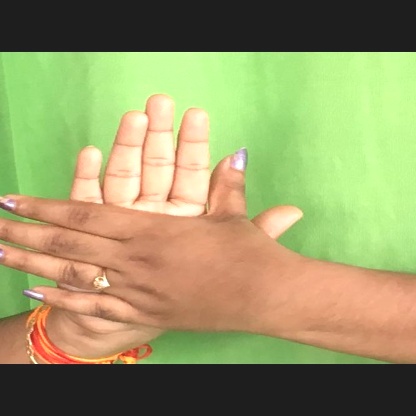
Mudra: Chakra